Negros Island Region

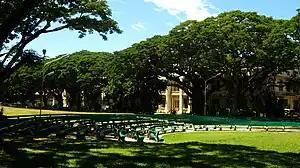
Silliman University in Dumaguete

On August 9, 2017, President Rodrigo Duterte signed Executive Order No. 38, revoking the Executive Order No. 183 after former Department of Budget and Management Secretary Benjamin Diokno cited the cost of retaining the region to be at 19 billion. Negros officials expressed disappointment and sadness over the dissolution of the NIR.